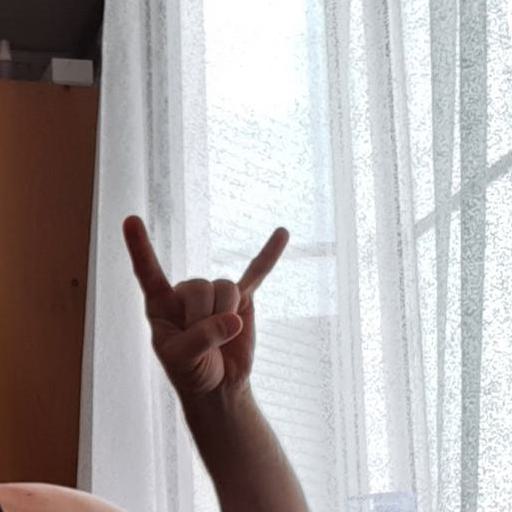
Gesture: rock